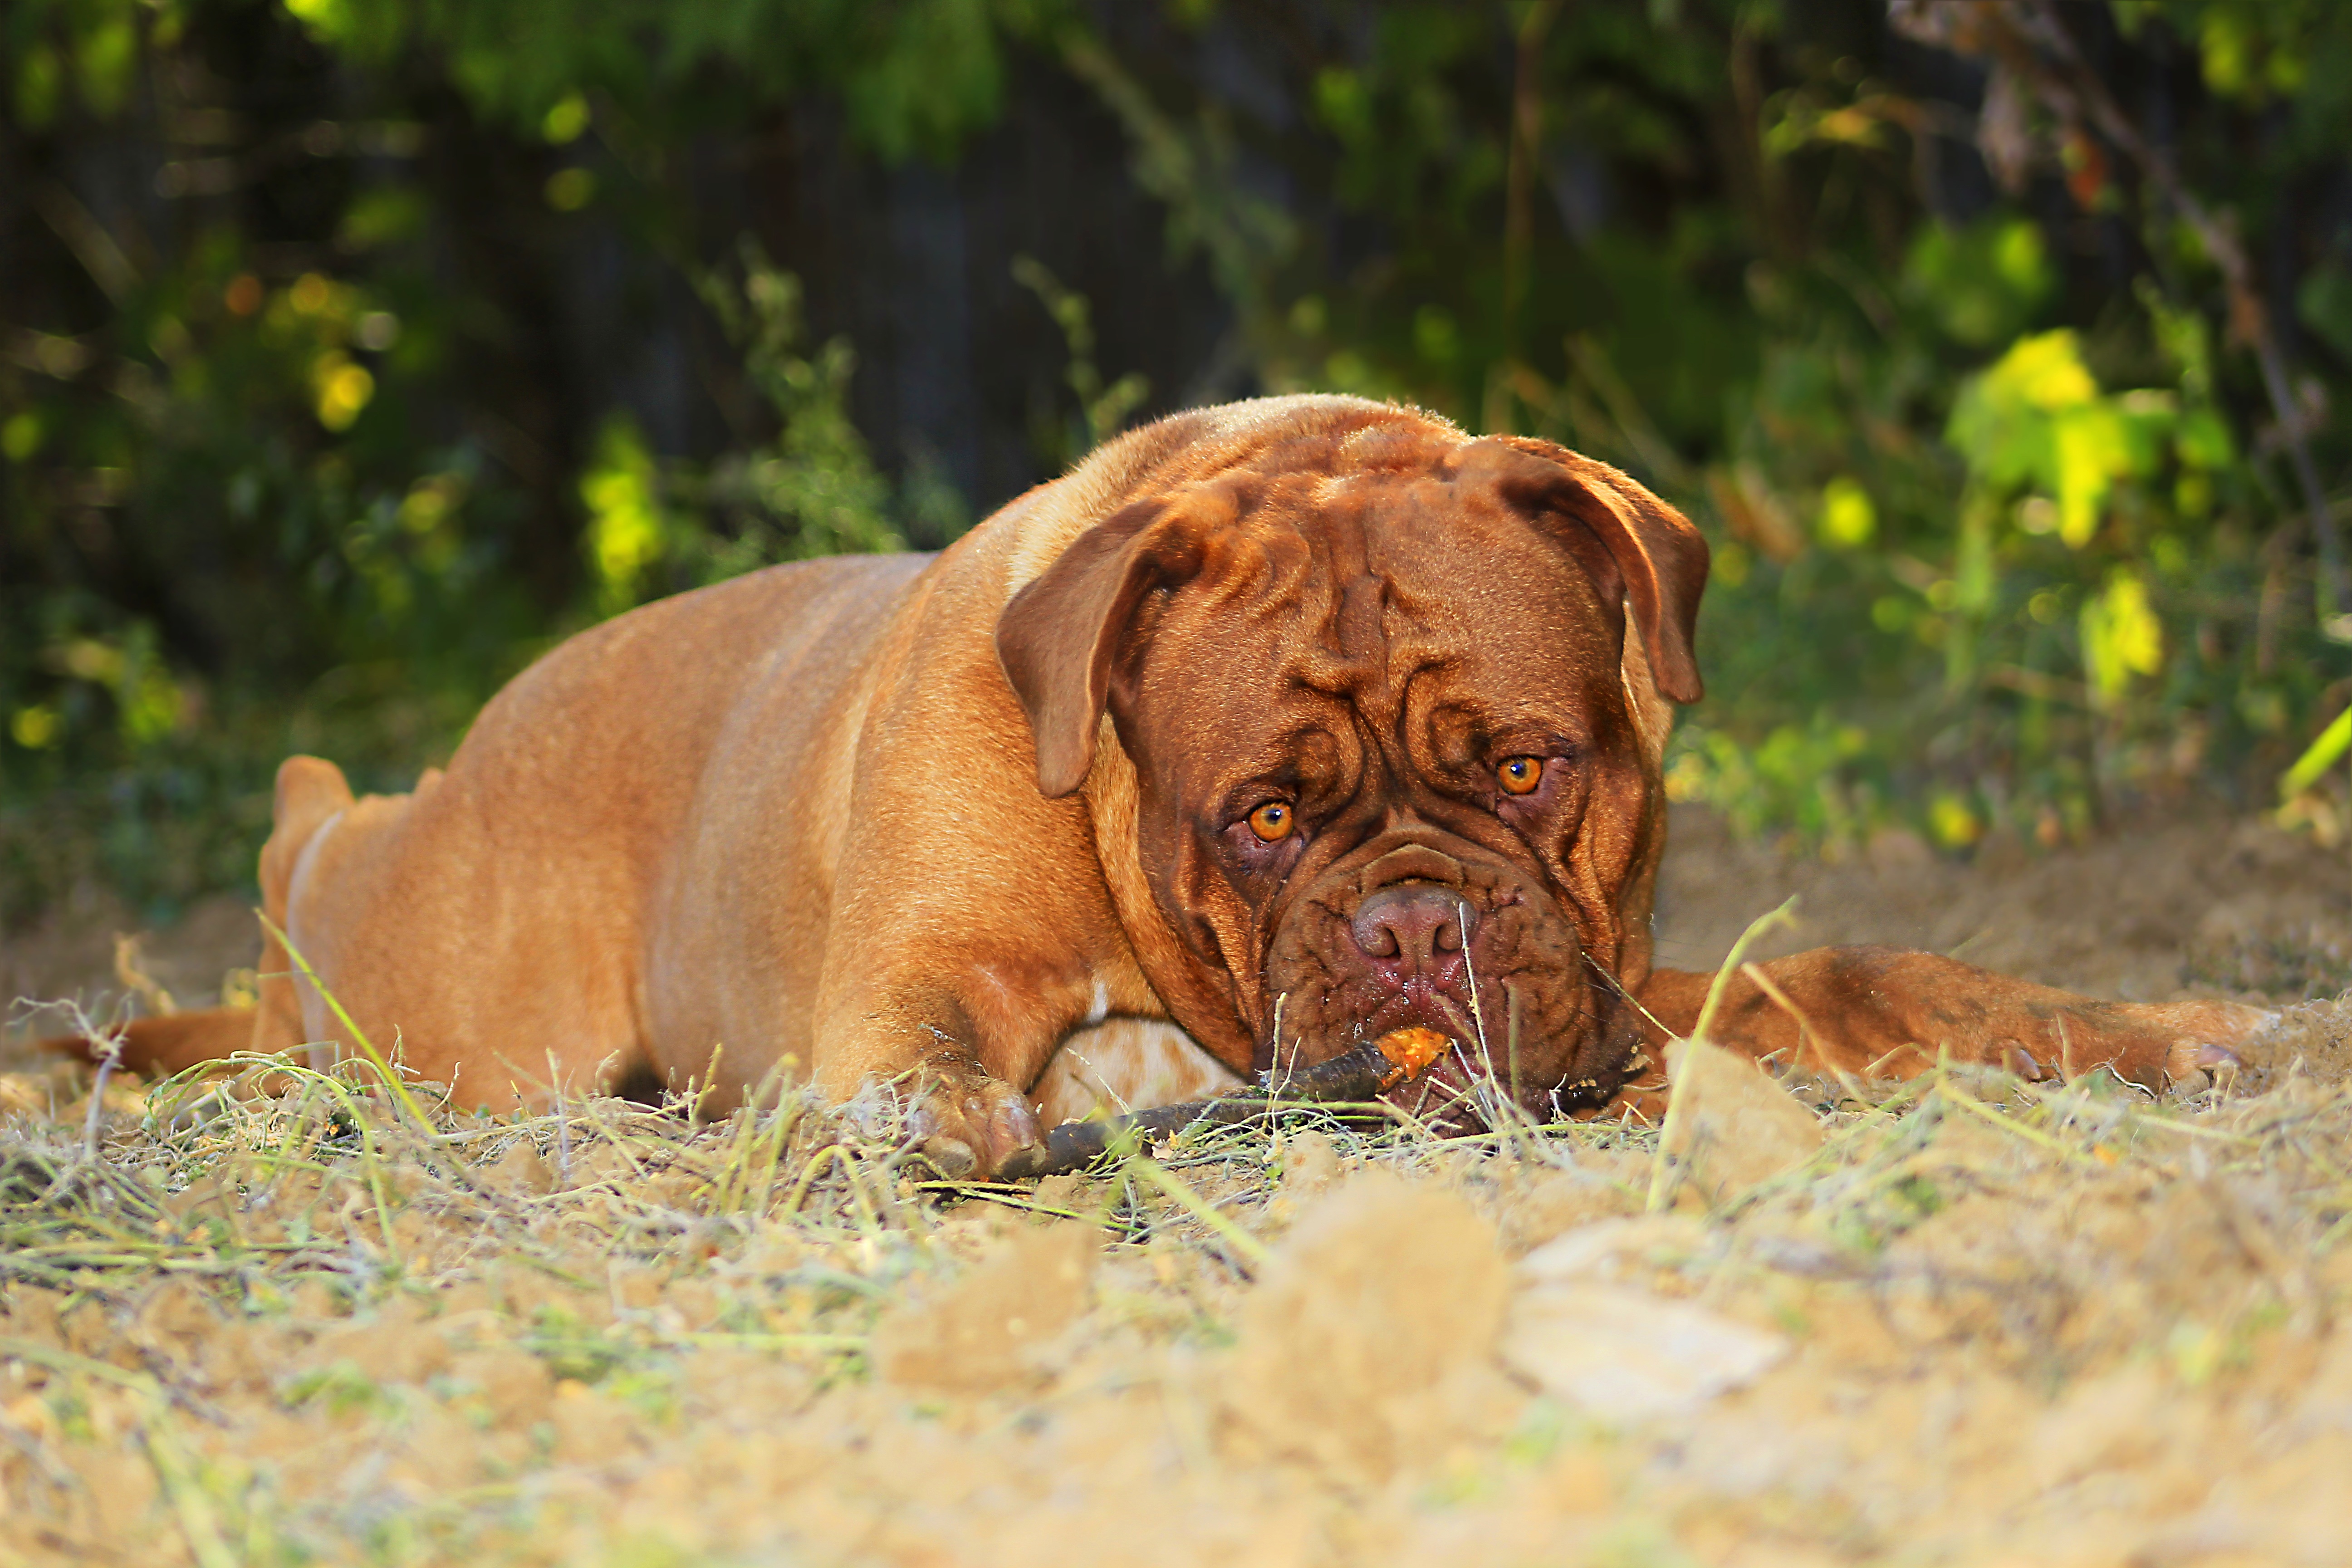
nature, grass, outdoor, meadow, play, home, puppy, dog, animal, cute, summer, love, pet, portrait, green, park, brown, mammal, garden, thoroughbred, outdoors, de, french, background, vertebrate, funny, bordeaux, beautiful, large, strong, active, dog breed, adult, guard dog, mastiffs, dogue de bordeaux, dog like mammal, tosa